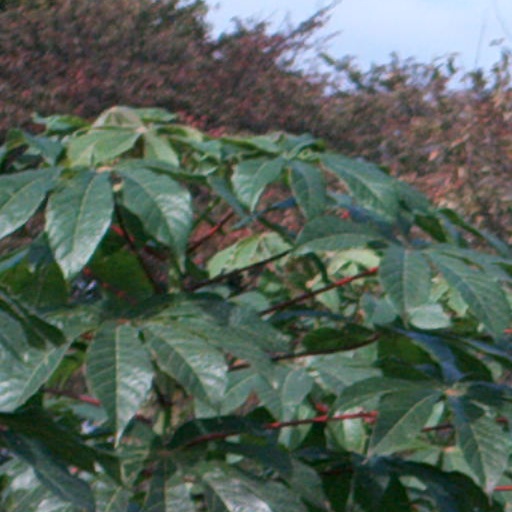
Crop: cassava